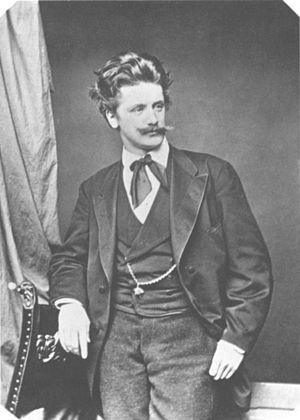
Sophie de Wittelsbach, duchesse en Bavière puis, par son mariage, duchesse d'Alençon, est née le 23 février 1847 à Munich et morte le 4 mai 1897 à Paris VIIIᵉ.